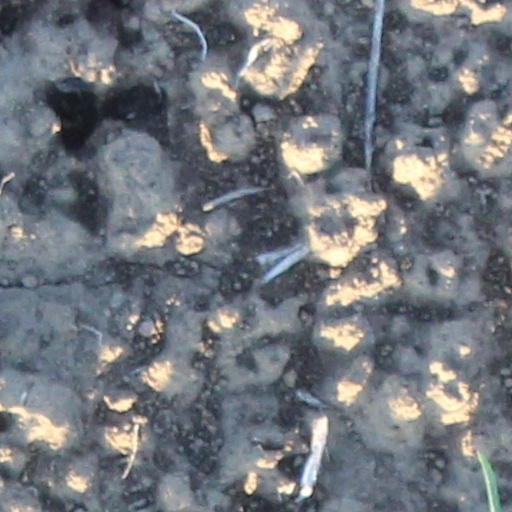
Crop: wheat